Almeric de Courcy, 23rd Baron Kingsale

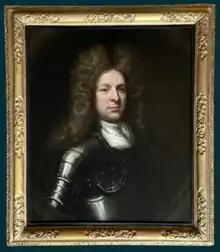
Almeric de Courcy

Kingsale died childless on 9 February 1720 aged 55 and was buried in Westminster Abbey. His wife died on 25 April 1724. In her will, she provided for a monument to her husband. This took the form of a mural with a life-size effigy under a canopy that still stands in the north choir aisle. Its large size might be explained by the sympathy for Jacobites entertained by the then dean, Francis Atterbury.